Marty Padgett

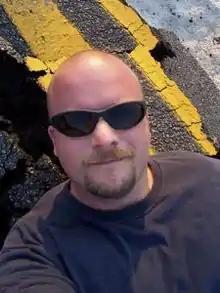
Image of Marty Padgett

Marty Padgett is an American journalist, and the editorial director of Internet Brands Automotive's "The Car Connection, Motor Authority," and "Green Car Reports".